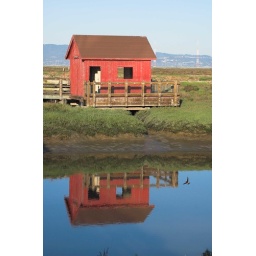
Taken at the Don Edwards SF Bay National Wildlife Refuge. There is a reflection of a flying bird in the photo.